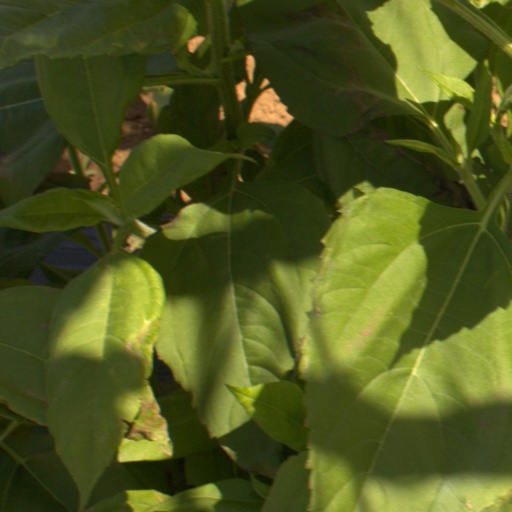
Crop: Jerusalem artichoke